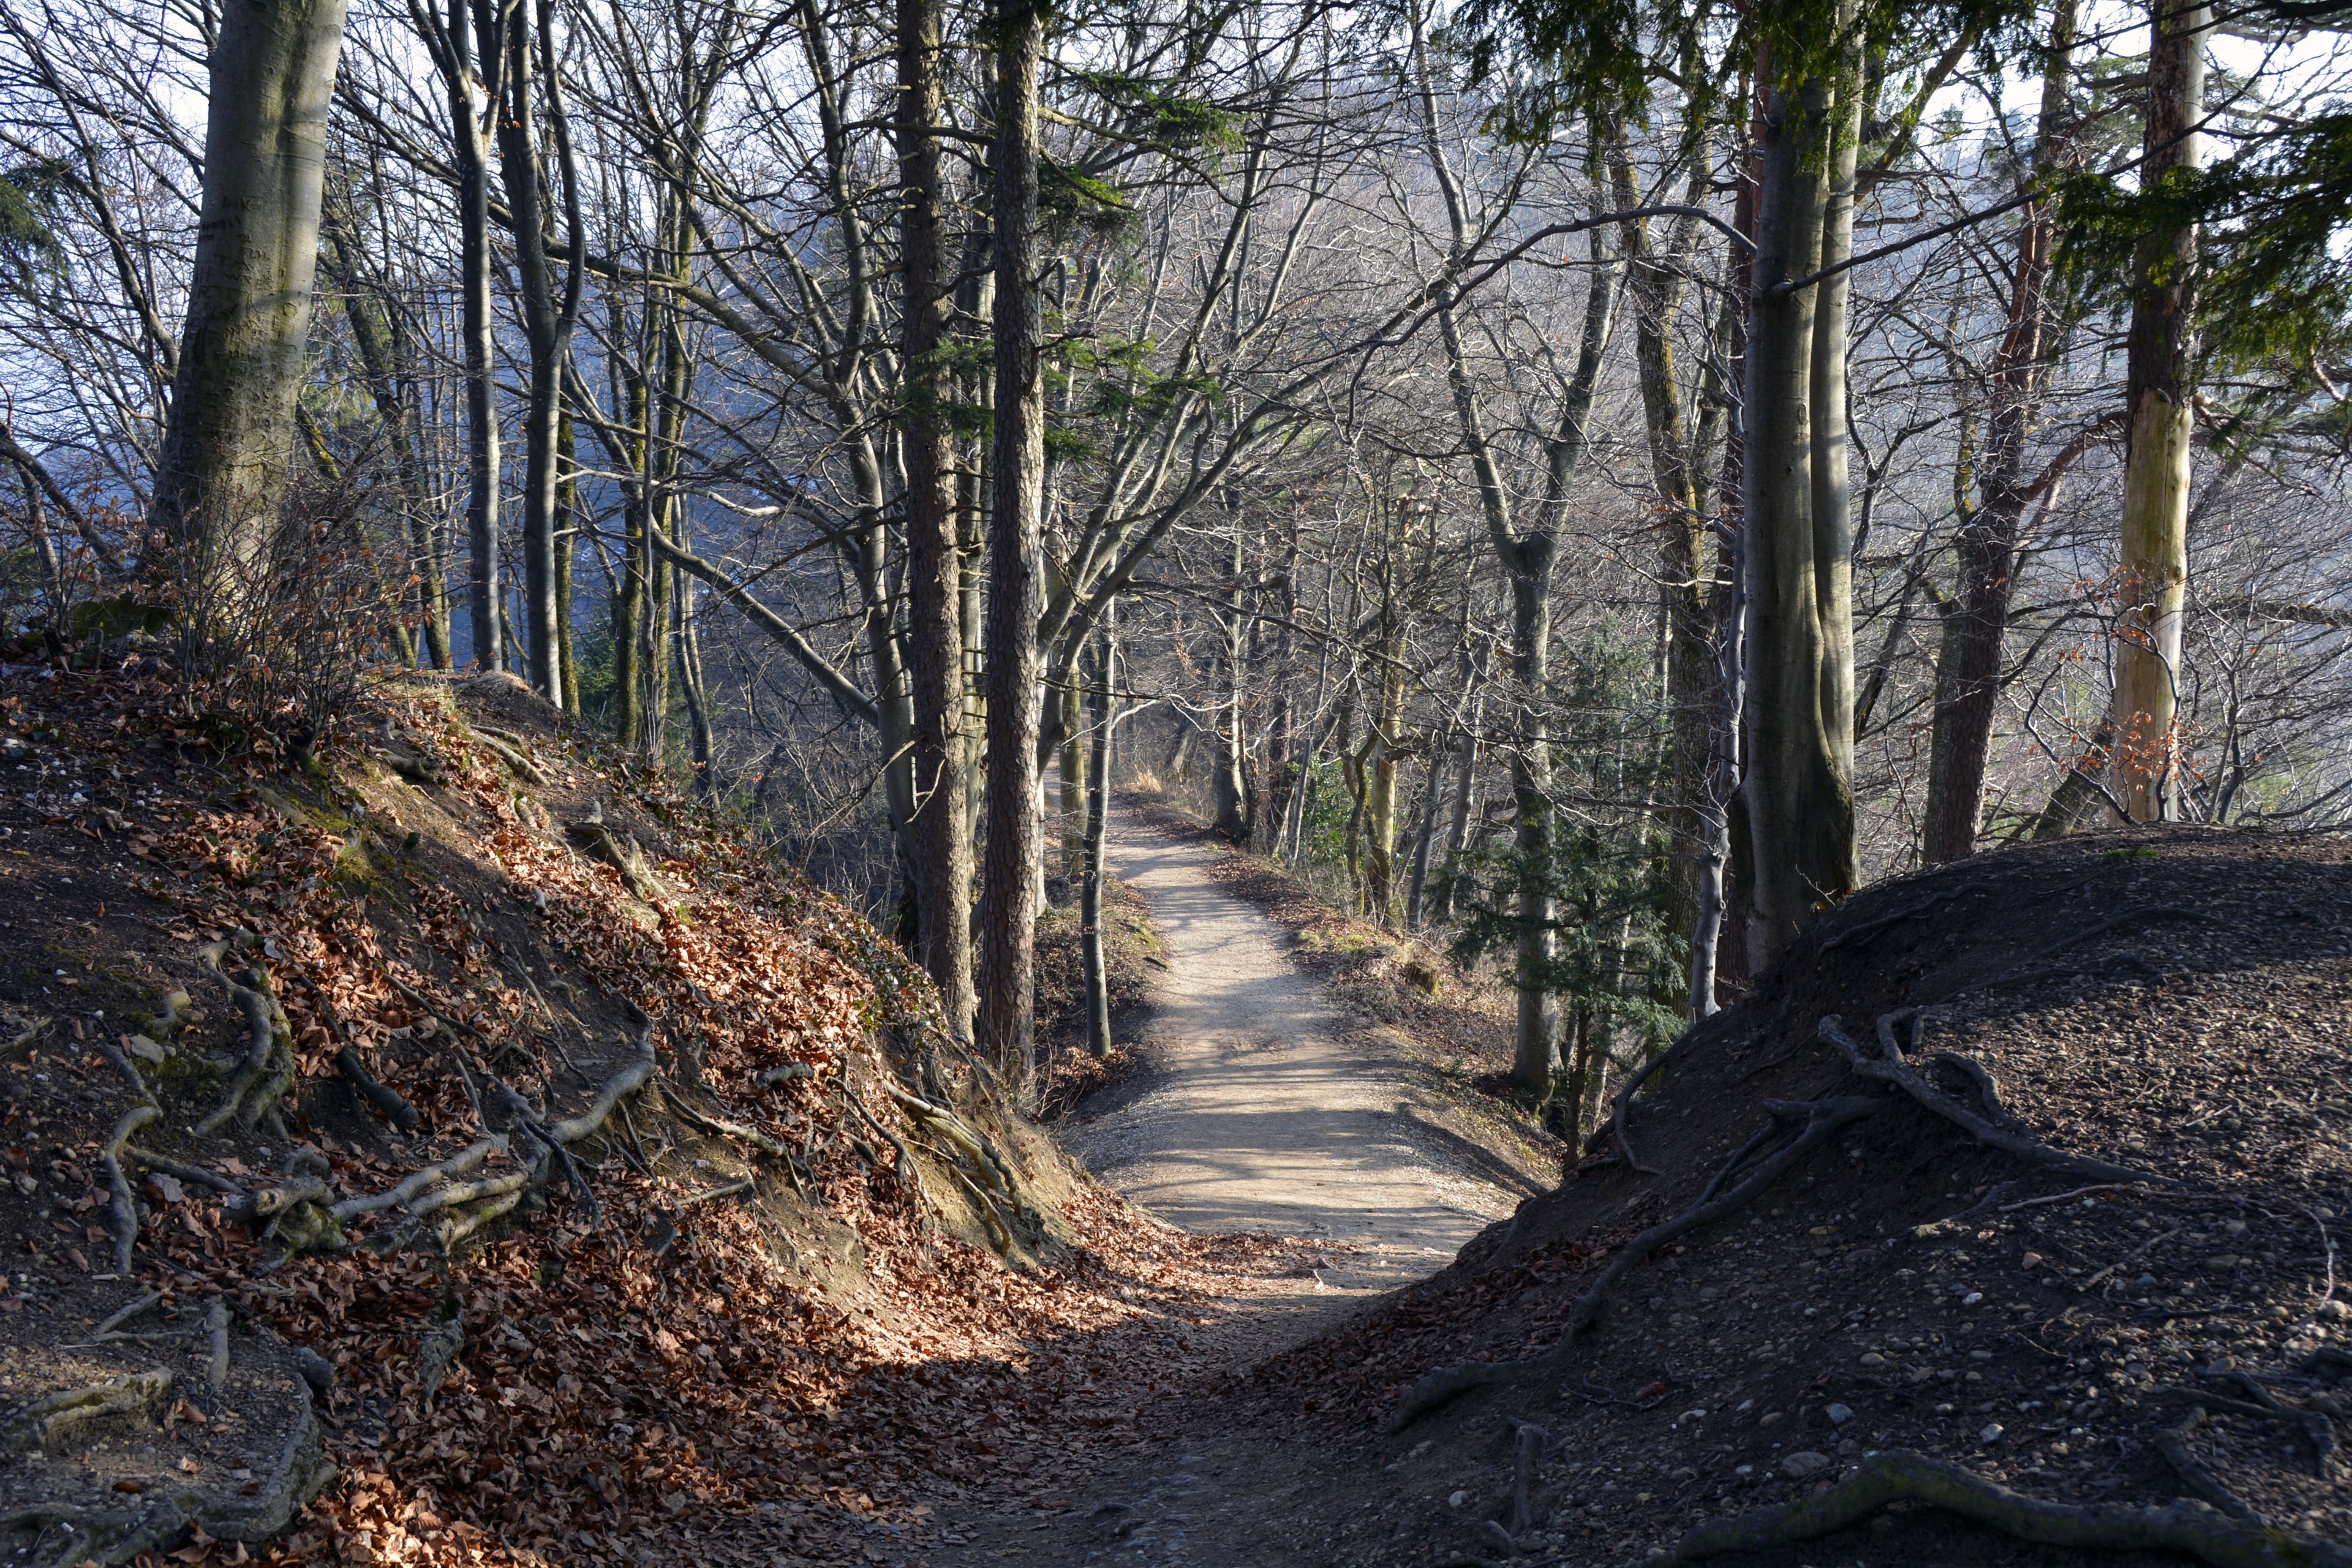
landscape, tree, nature, forest, wilderness, trail, sunlight, leaf, bleak, stream, autumn, shadow, season, trees, leaves, sunny, march, promenade, woodland, habitat, away, ecosystem, forest path, natural environment, woody plant